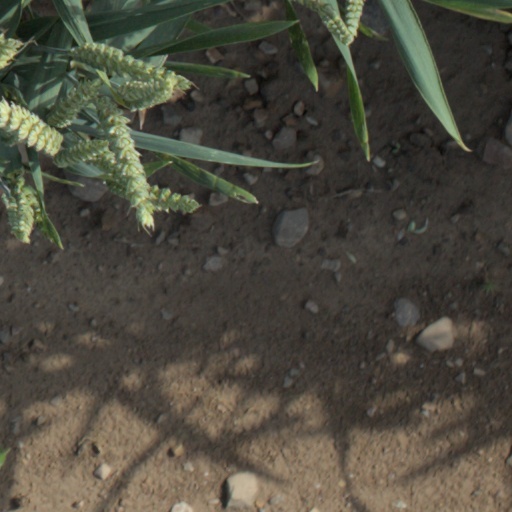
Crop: wheat